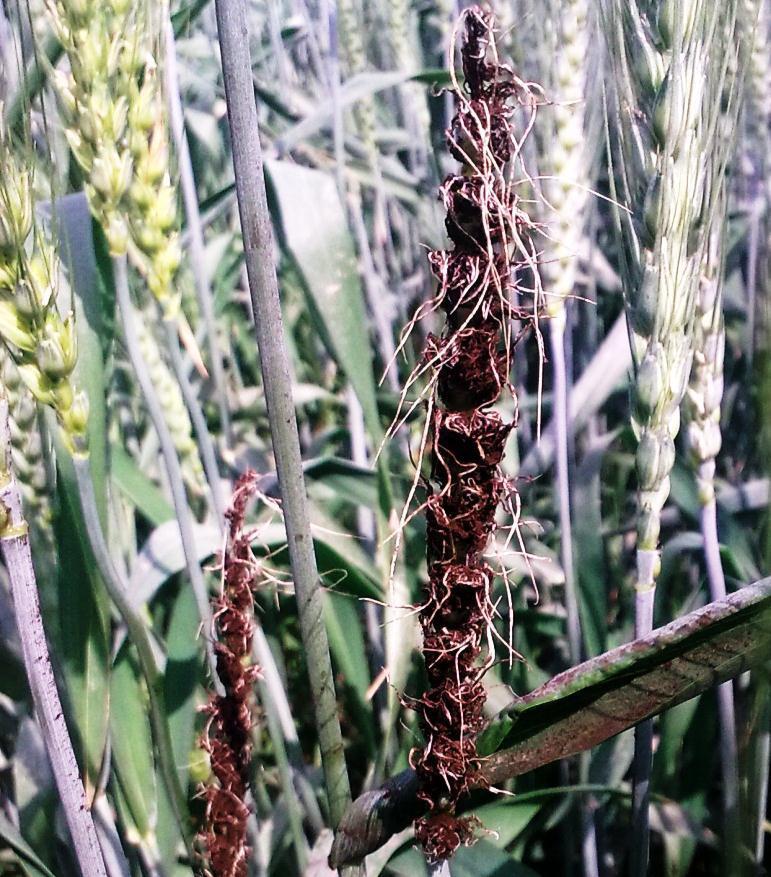
Plant: Wheat
Disease: wheat loose smut